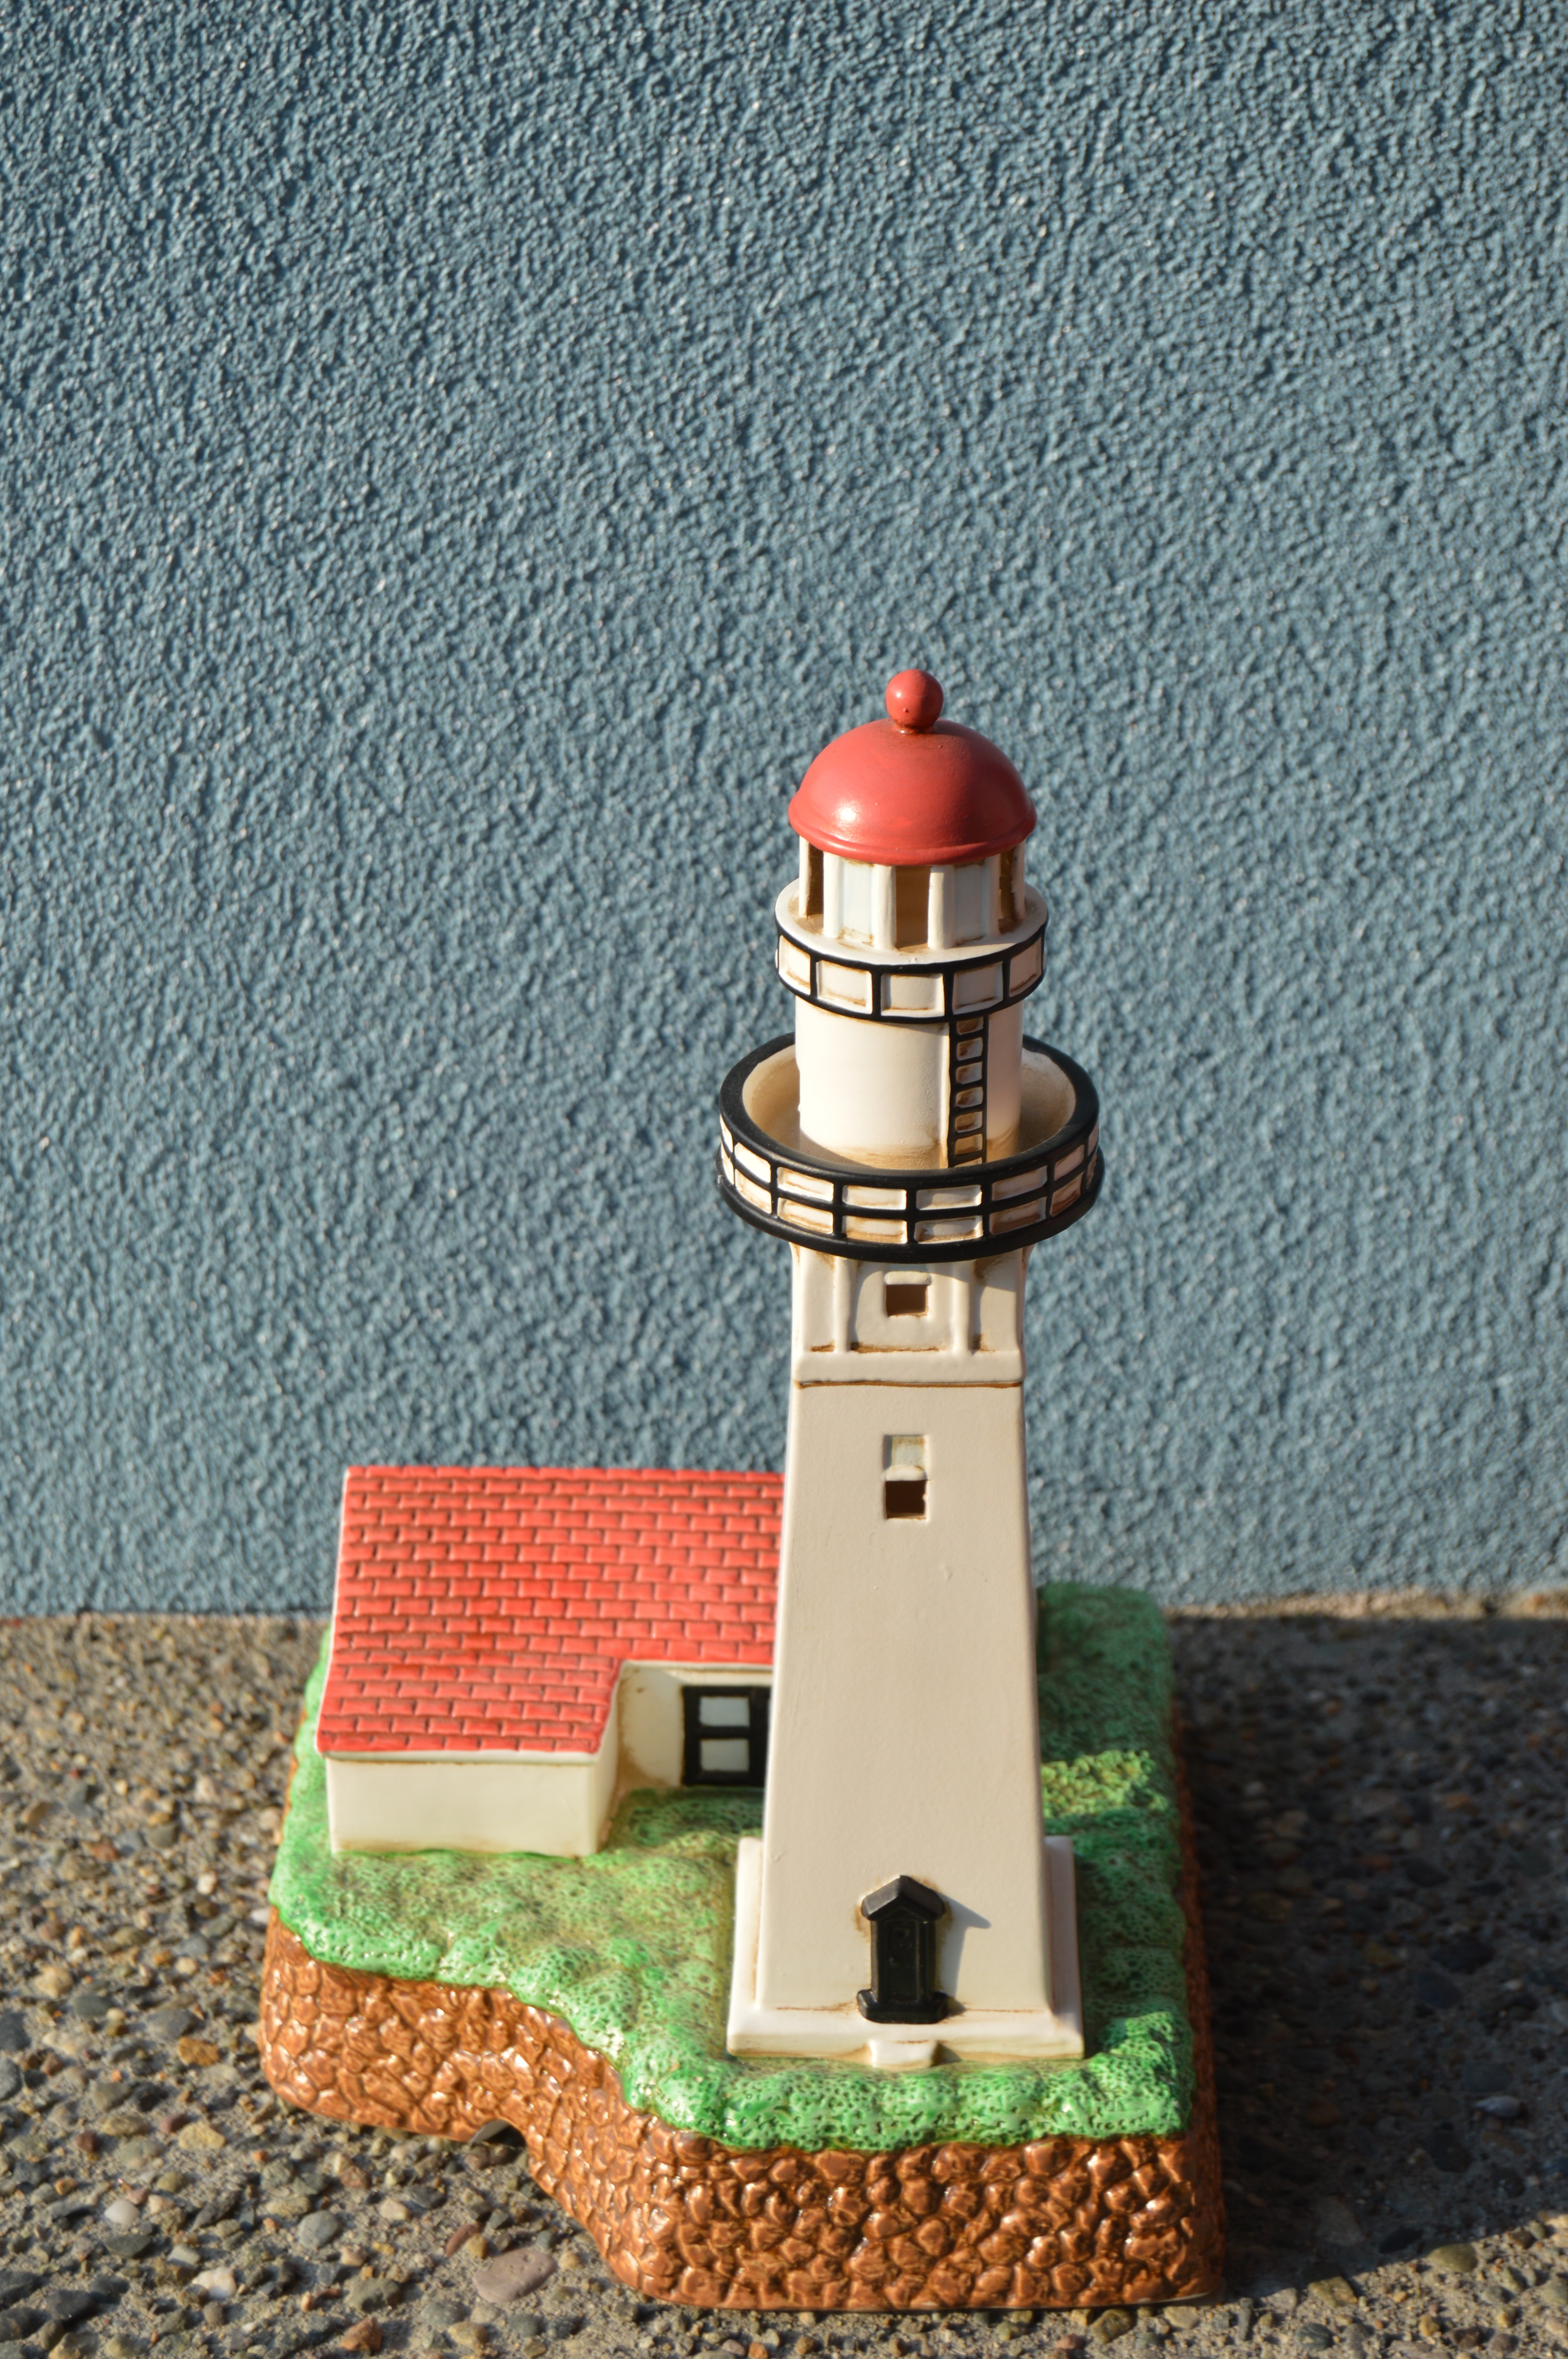
lighthouse, red, lighting, design, simple, rimmed